San Francisco Bay Area

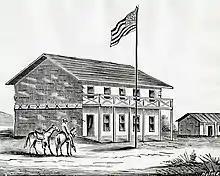
San Jose served as the first state capitol following the California's Admission to the Union in 1850.

In 1848, James W. Marshall's discovery of gold in the American River sparked the California gold rush, and within half a year 4,000 men were panning for gold along the river and finding $50,000 per day. The promise of fabulous riches quickly led to a stampede of wealth-seekers descending on Sutter's Mill. The Bay Area's population quickly emptied out as laborers, clerks, waiters, and servants joined the rush to find gold, and California's first newspaper, "The Californian", was forced to announce a temporary freeze in new issues due to labor shortages. By the end of 1849, news had spread across the world and newcomers flooded into the Bay Area at a rate of one thousand per week on their way to California's interior, including the first large influx of Chinese immigrants to the U.S. The rush was so great that vessels were abandoned by the hundreds in San Francisco's ports as crews rushed to the goldfields. The unprecedented influx of new arrivals spread the nascent government authorities thin, and the military was unable to prevent desertions. As a result, numerous vigilante groups formed to provide order, but many tasked themselves with forcibly moving or killing local Native Americans, and by the end of the gold rush, two thirds of the indigenous population had been killed.